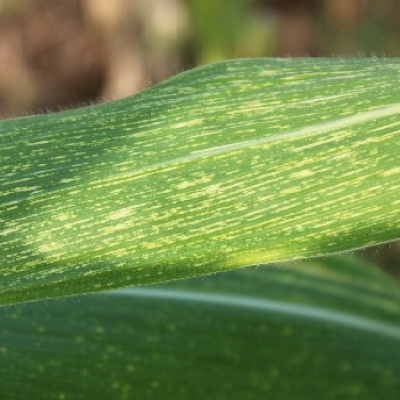
Label: Corn_(Maize)___Maize_Streak_Virus